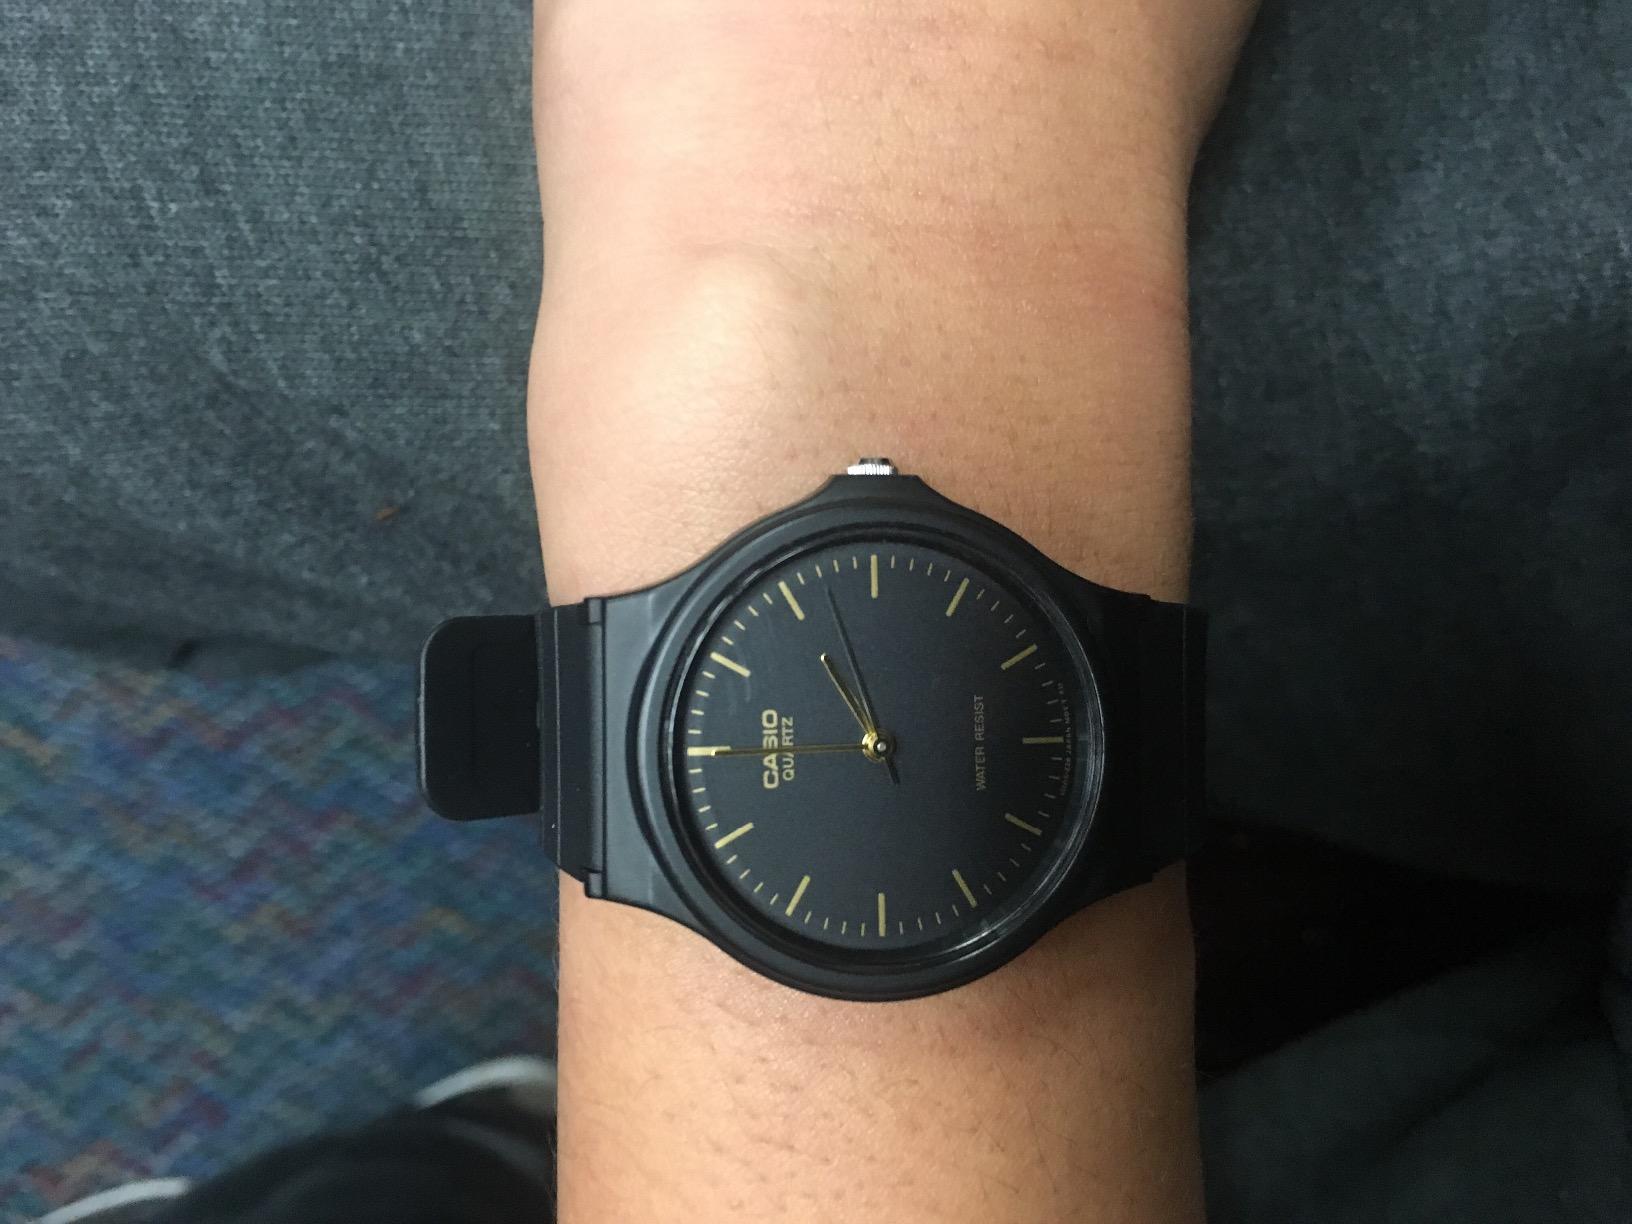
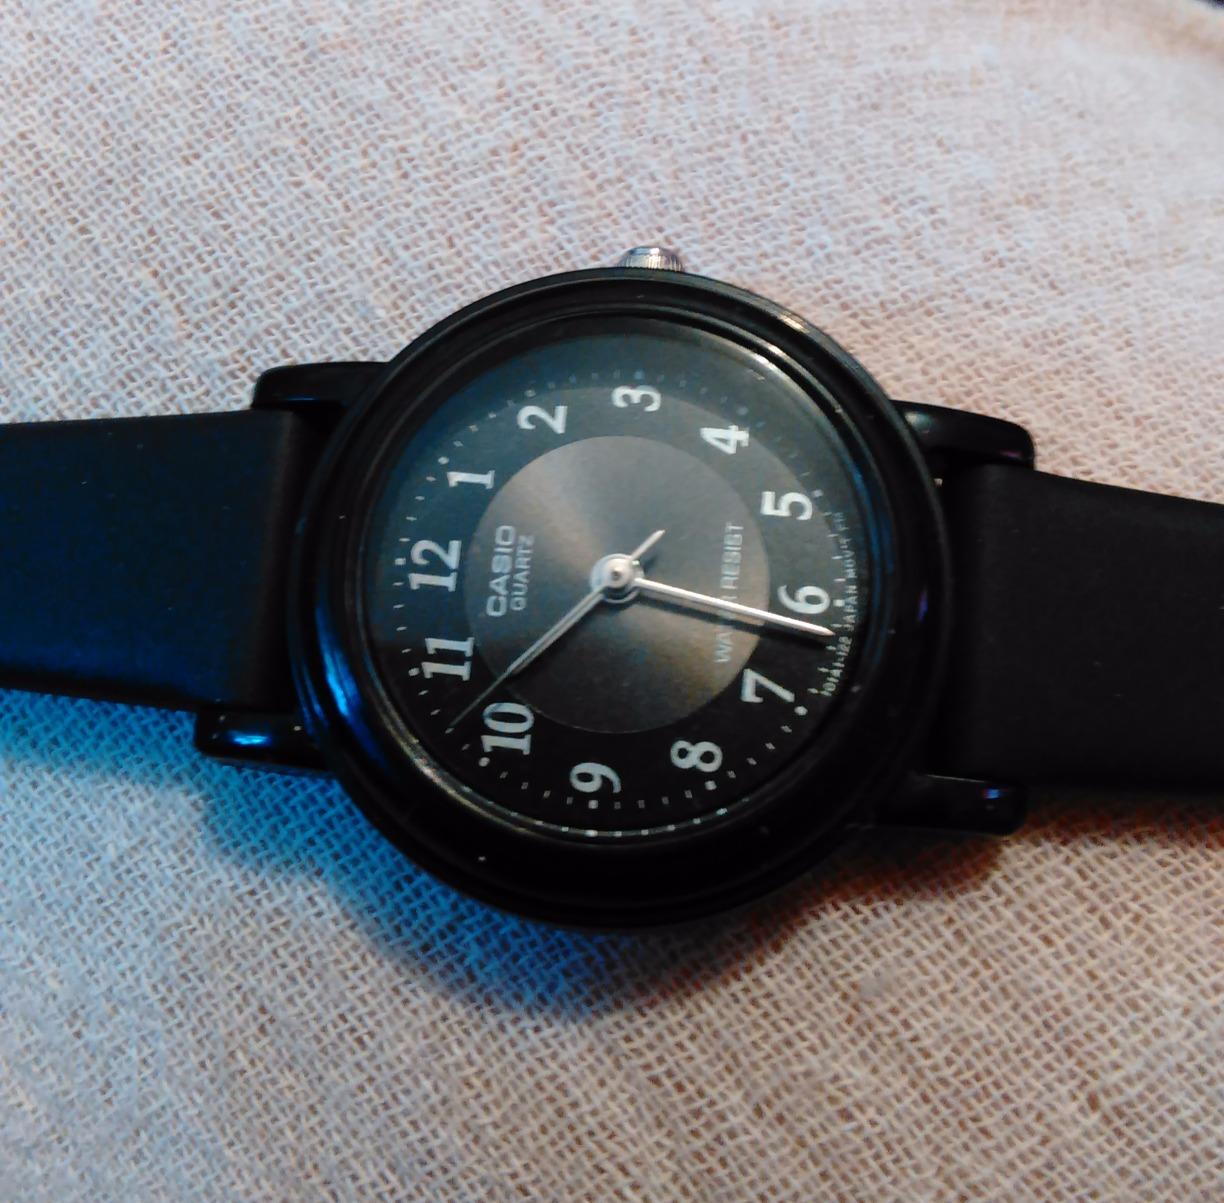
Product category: accessories_watch
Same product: no